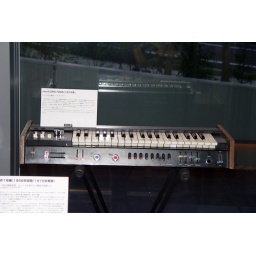
Korg 700s synthesizer on display in the ground floor museum at their Tokyo office.